Bhanubhakta Acharya

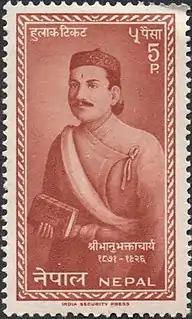
Post stamp issued in Acharya's honour

Bhanubhakta Acharya is revered and honoured with the title of "Aadakabi" (First-ever Poet) of Nepali language. Motiram Bhatta, first referred to him as Adikavi while writing Acharya's biography in 1981. He clarifies that Acharya is not called "Aadikavi" because he was the first poet in Nepal but he deserved the title as he was the first poet who wrote with an understanding of the "Marma" (inner essence) of the poetry.